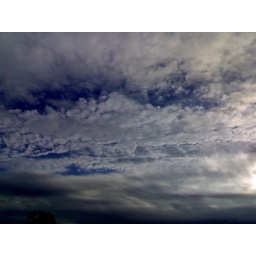
Big white fluffy clouds in the sky